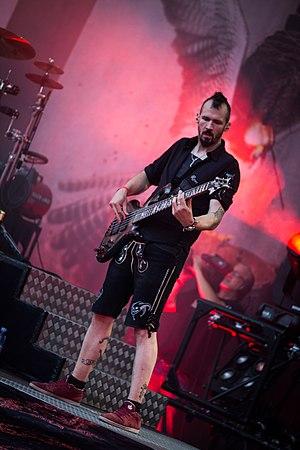
In Extremo est un groupe de folk metal et metal médiéval allemand, originaire de Berlin. Formé en 1995, le groupe utilise de nombreux instruments, dont certains faits à la main, et chante en de nombreuses langues. Leur dernier album studio Saengerkrieg atteint la première place des Media Control Charts.